Trafford Centre

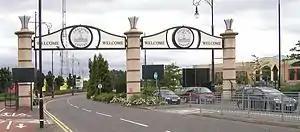
Trafford Centre vehicle entrance

Another popular decorative element of the centre are its fountains. Seven fountains originally entertained visitors throughout the centre. Over the years some have been replaced or removed.